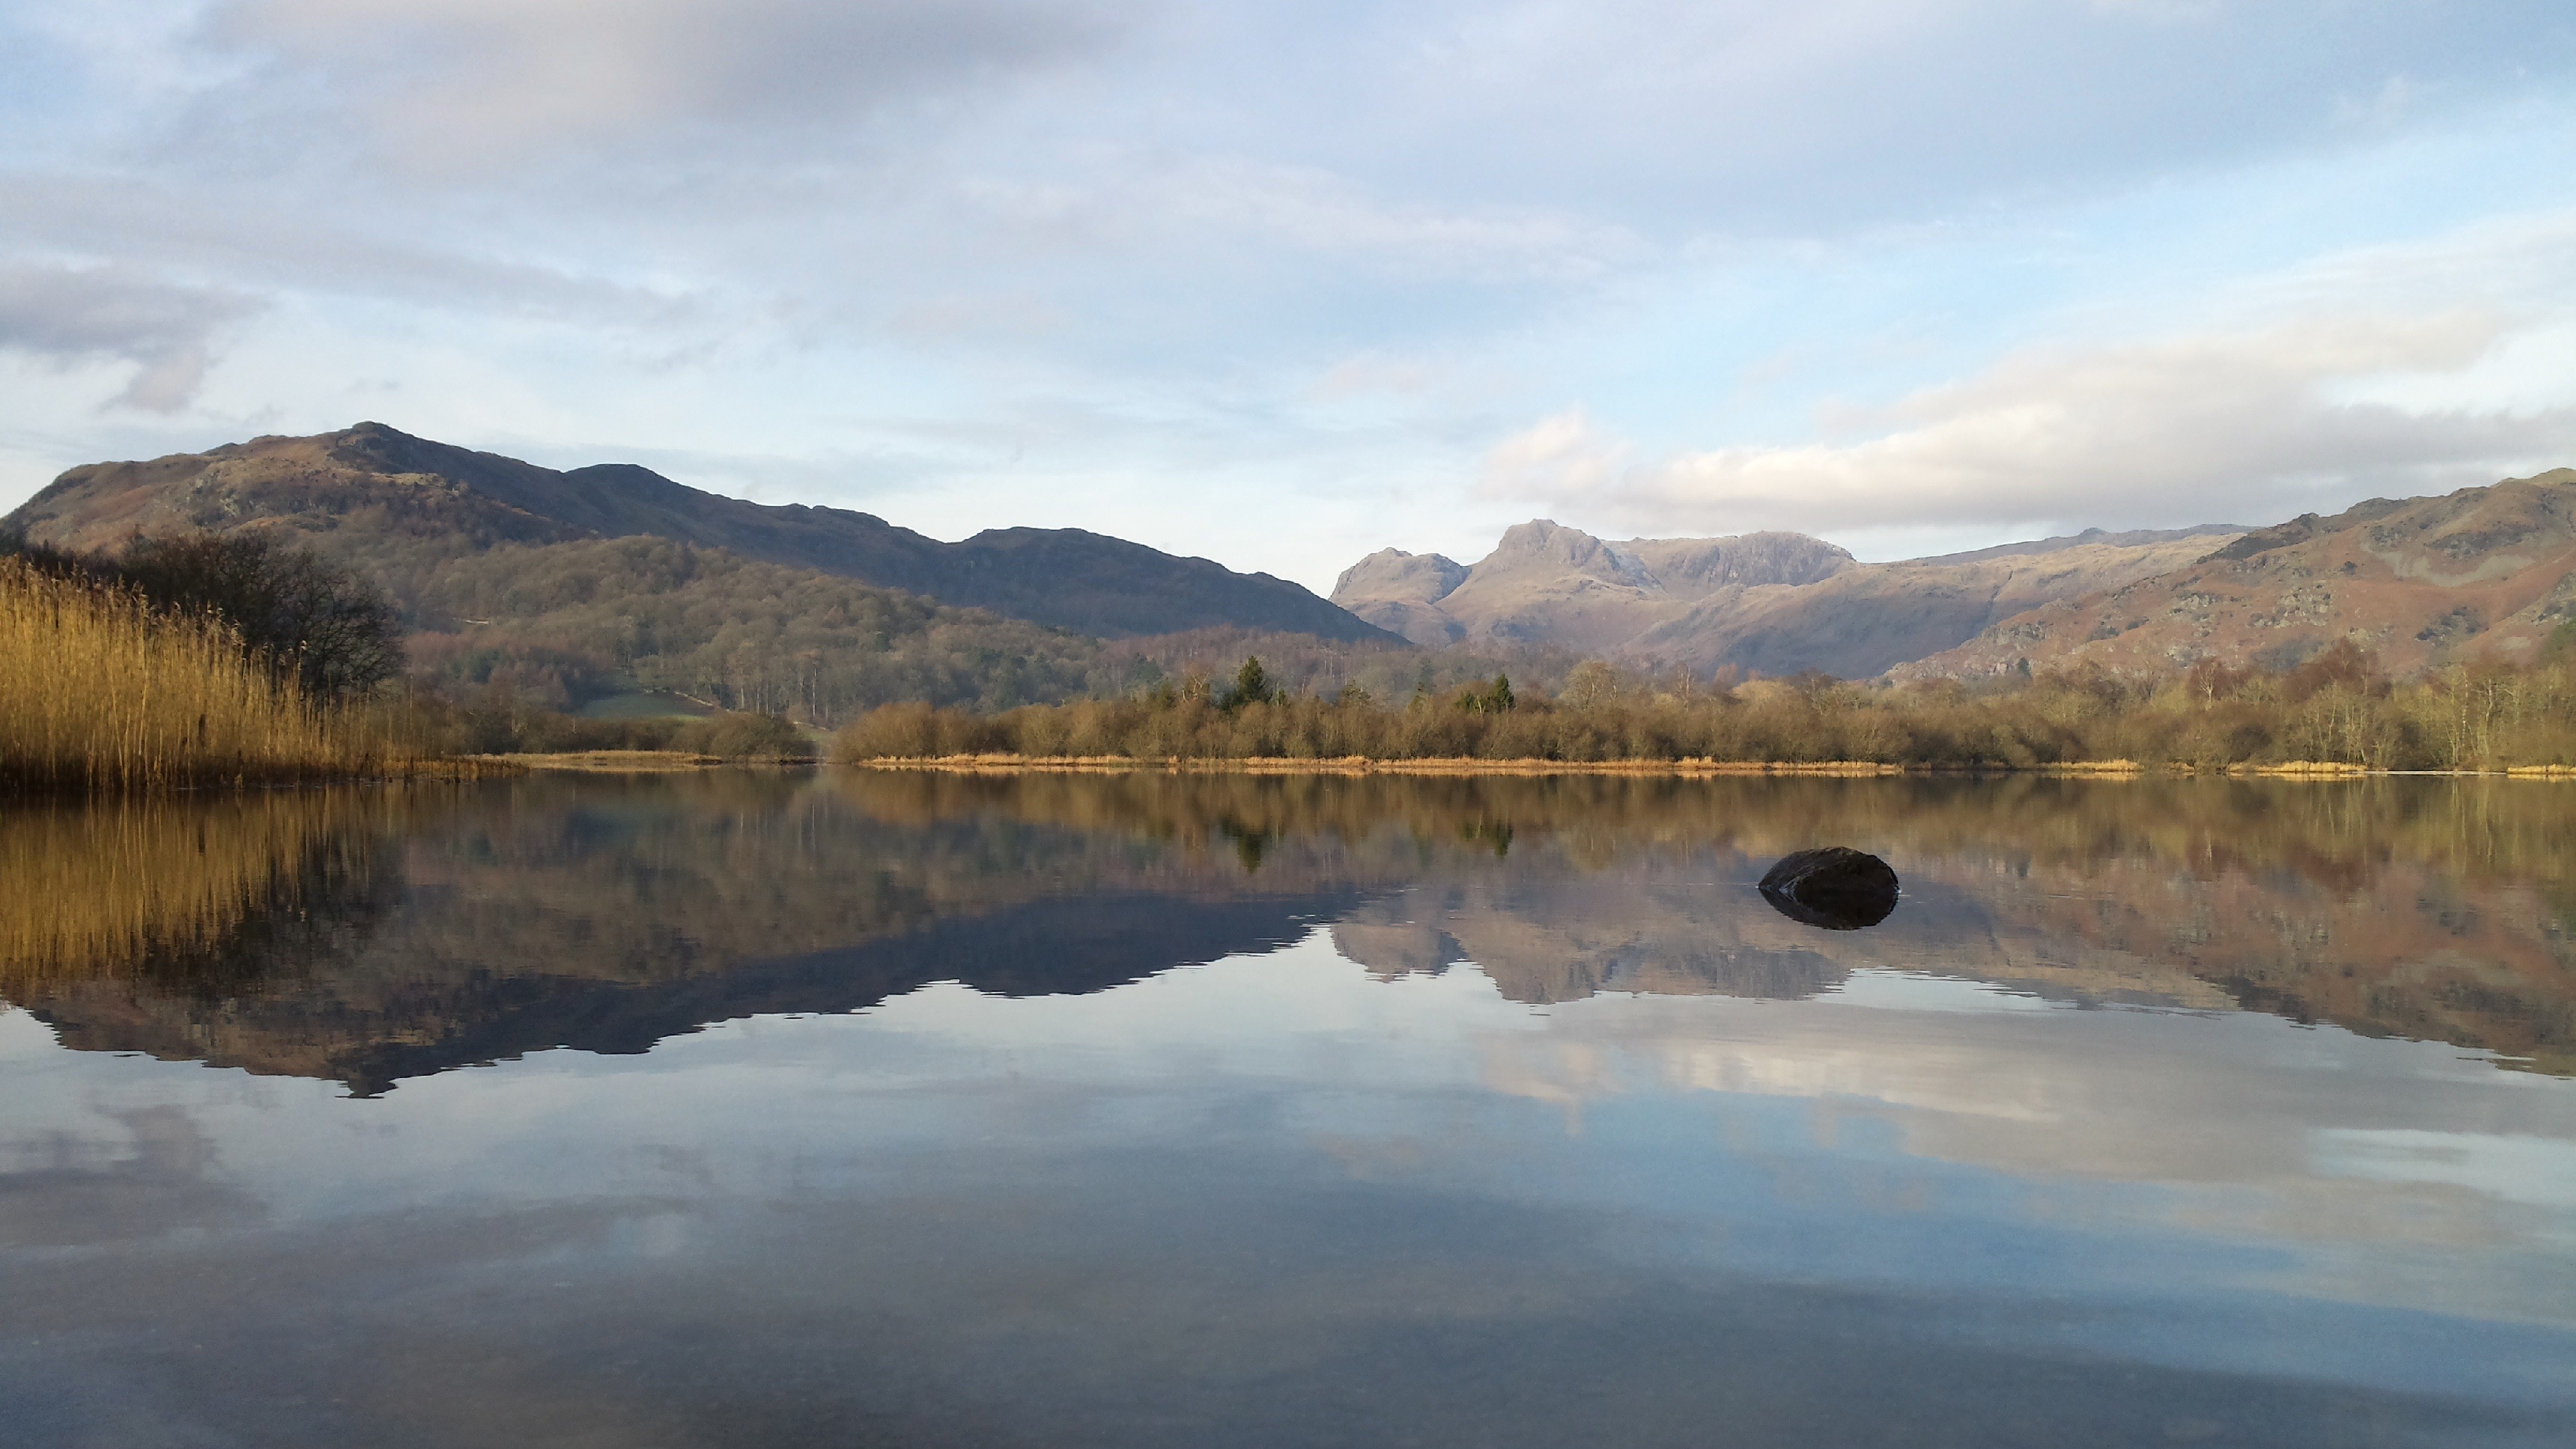
landscape, water, nature, wilderness, mountain, lake, river, valley, mountain range, reflection, reservoir, body of water, cumbria, england, fell, loch, tarn, lake district, atmospheric phenomenon, mountainous landforms